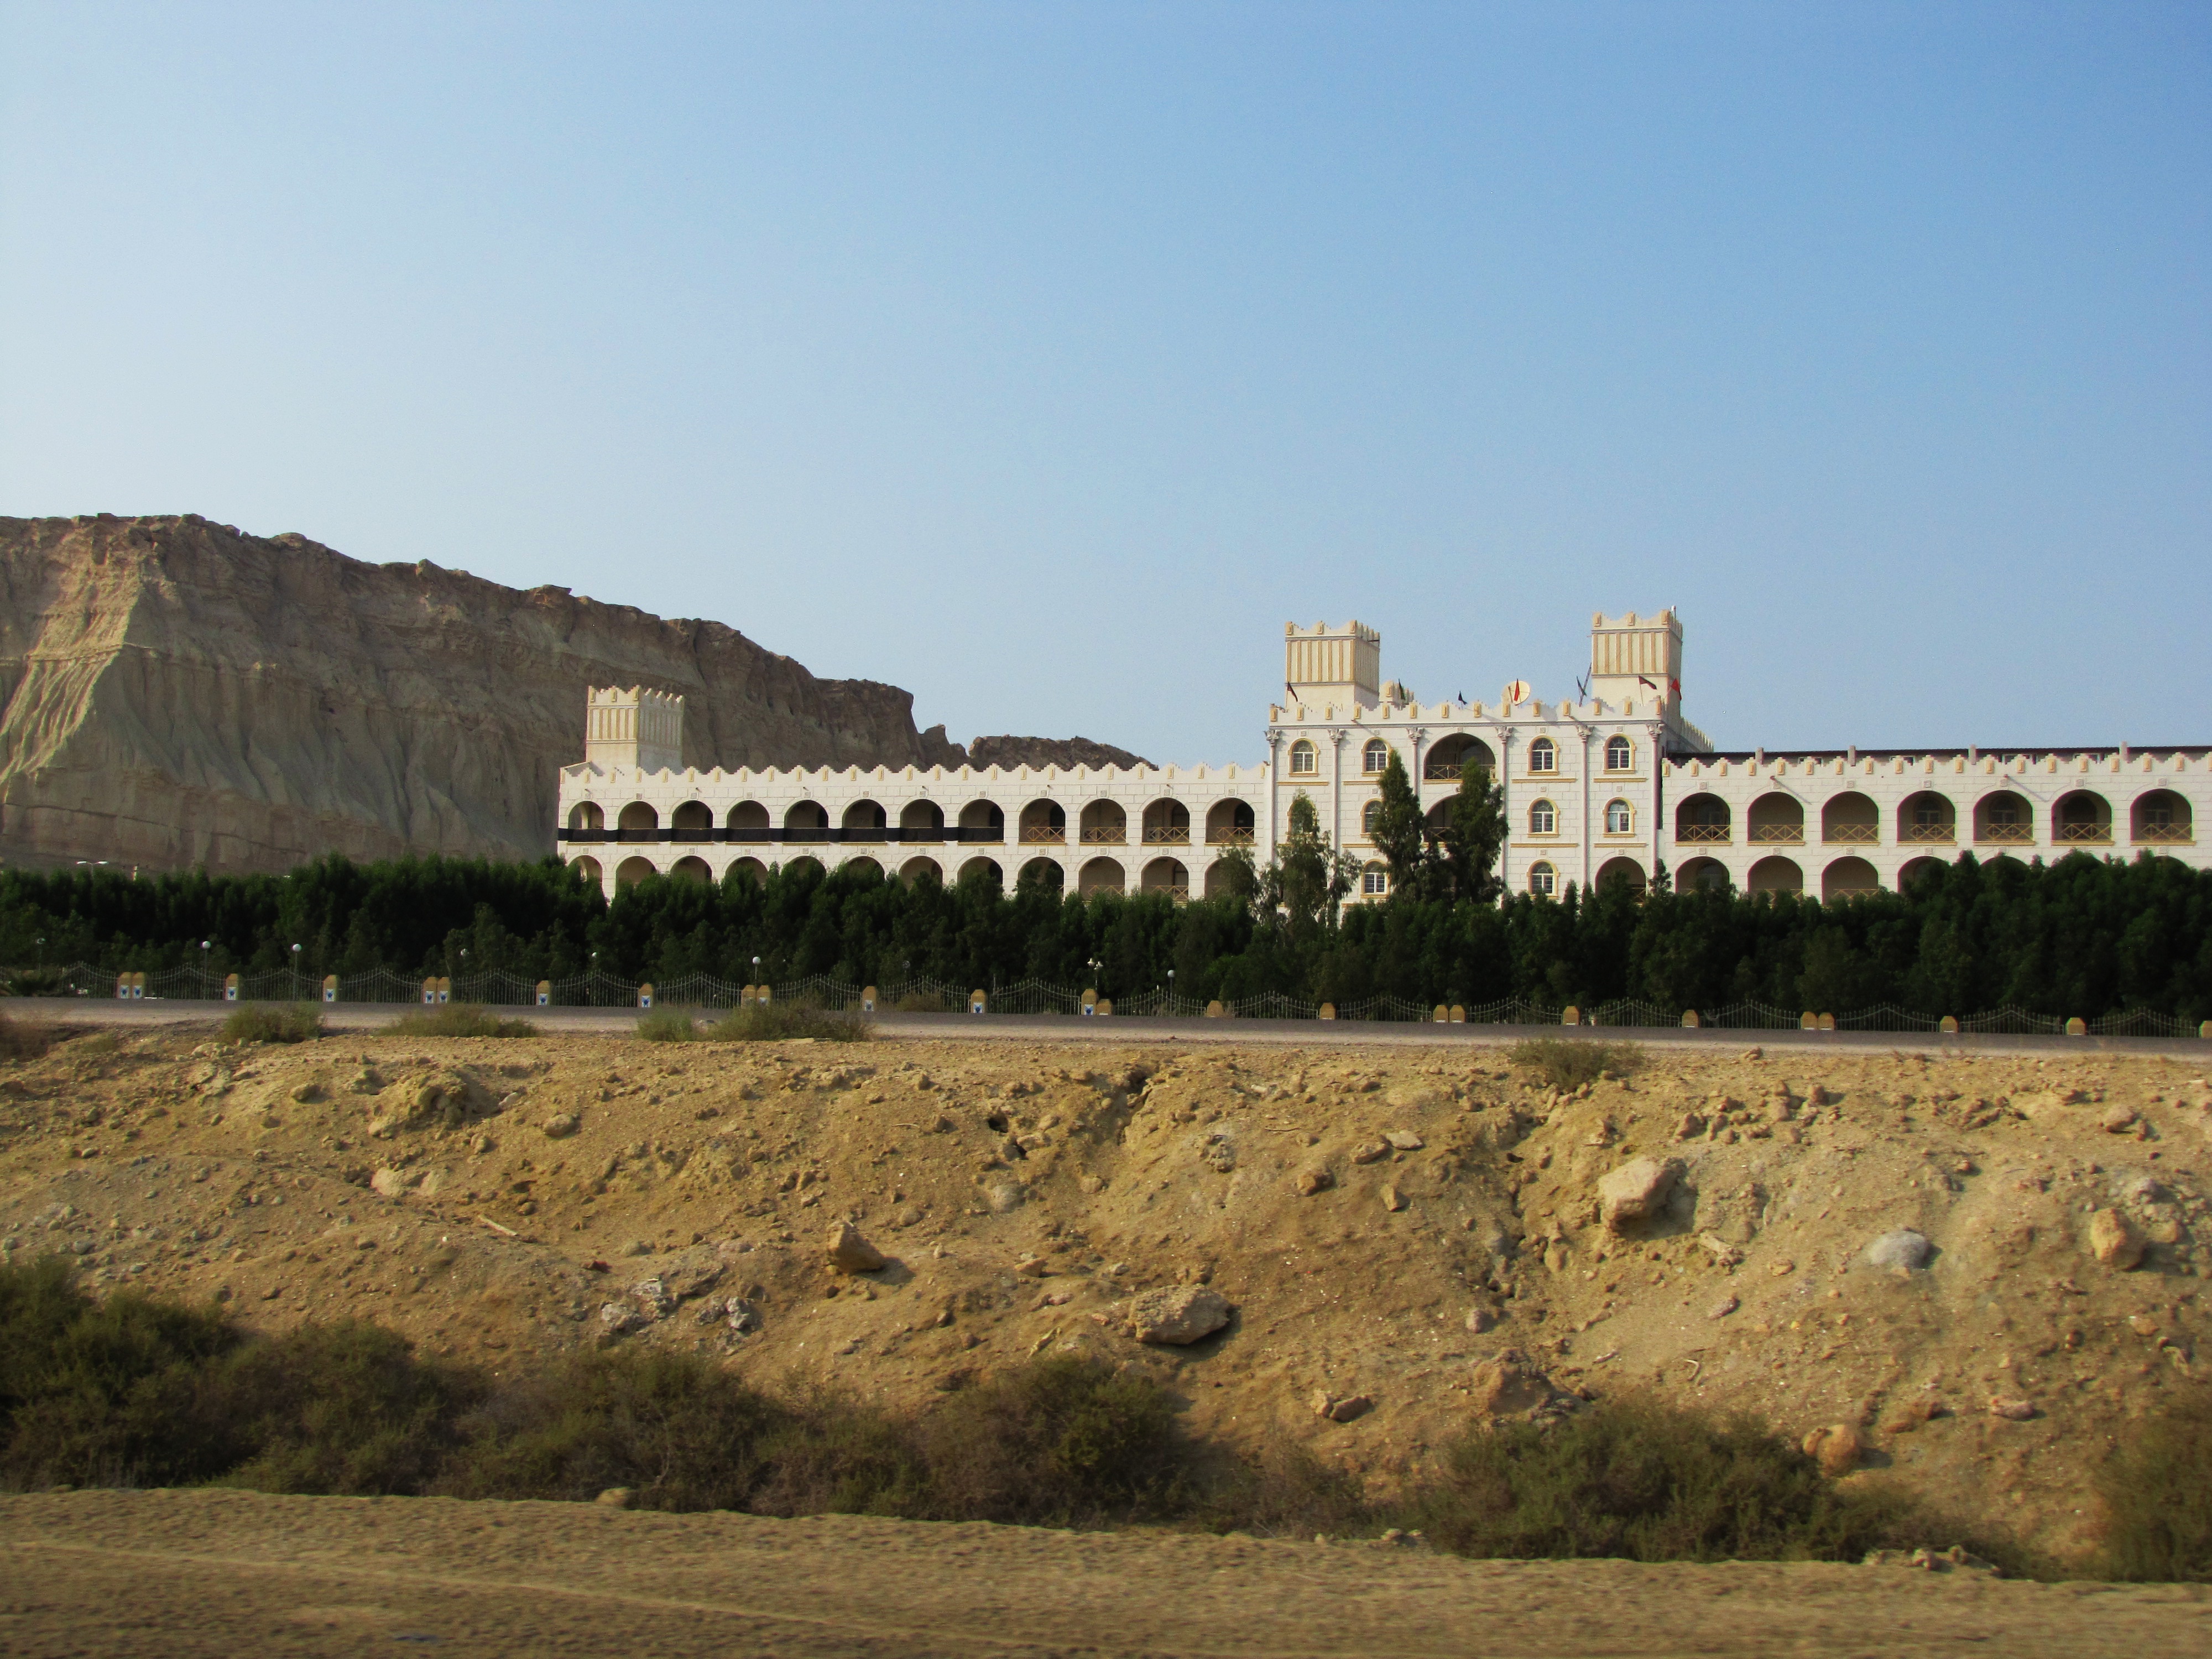
landmark, fortification, terrain, ruins, ancient history